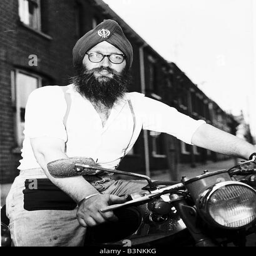
person was arrested again for not wearing a motorcycle helmet when riding his bike after it was made law he